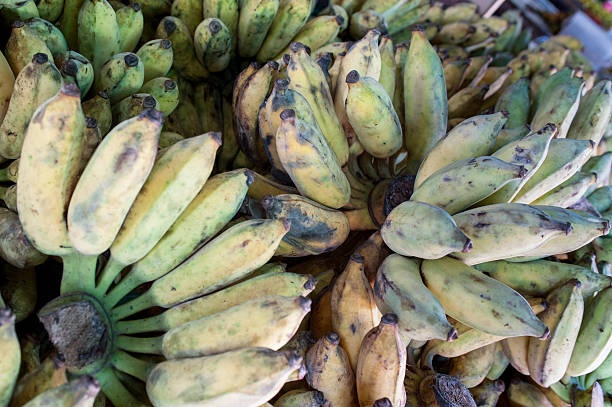
Label: banana